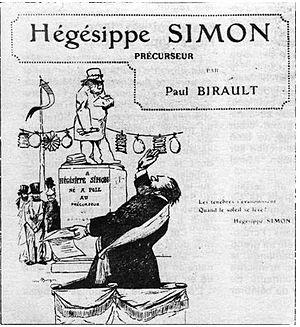
Illustration de la plaquette Hégésippe Simon, précurseur, publiée à Paris aux éditions du journal L’Éclair en janvier 1914 et signée par Paul Birault.
Hégésippe Simon est un personnage inventé par le journaliste Paul Birault en décembre 1913 pour les besoins d’une mystification dont furent « victimes » de nombreux parlementaires de l’époque.
Post tenebras lux est une phrase latine signifiant « Après les ténèbres, la lumière » et parfois traduit en « La lumière après les ténèbres ».